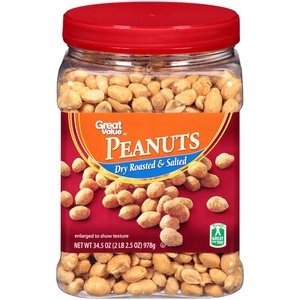
Item Name: Great Value Dry Roasted & Salted Peanuts, 34.5 oz
Product Description: Dry Roasted & Salted Peanuts
Value: 34.5
Unit: Fl Oz

Price: 5.12